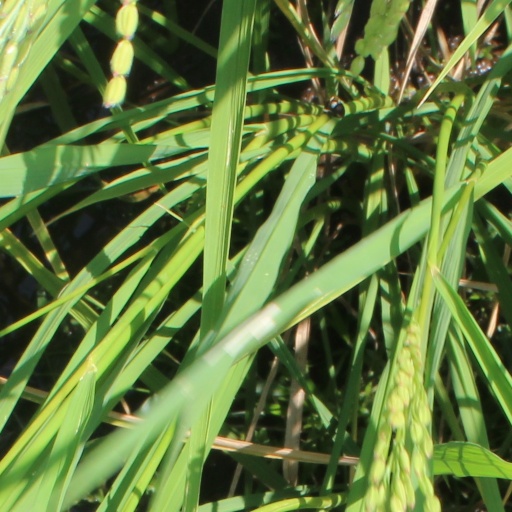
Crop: rice